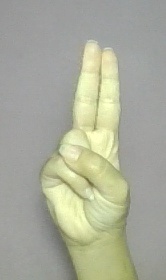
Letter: taa